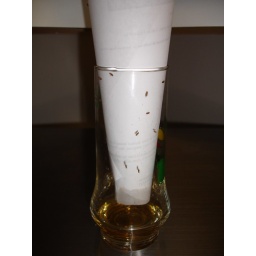
works wonders! vinegar in a glass with a funnel-shaped piece of scrap paper